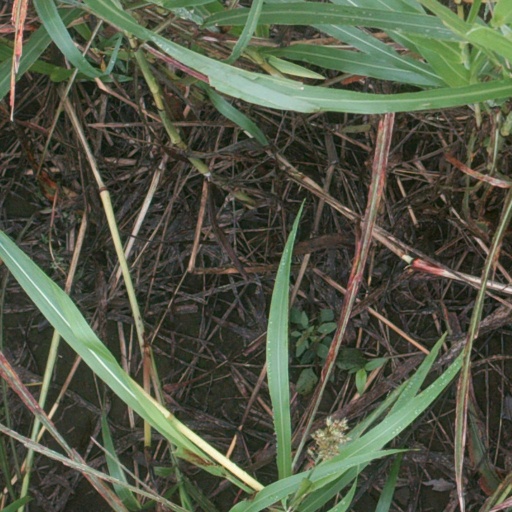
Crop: sorghum